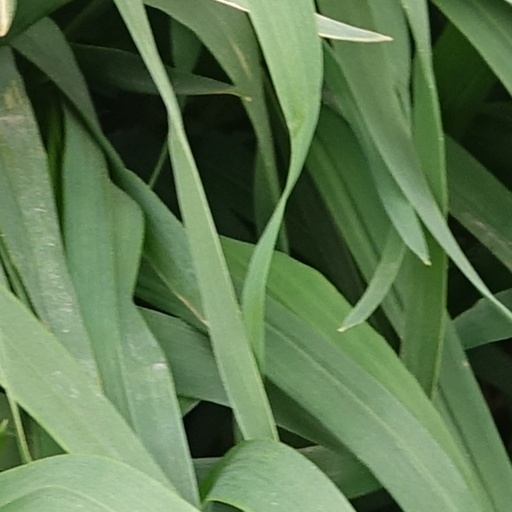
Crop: wheat